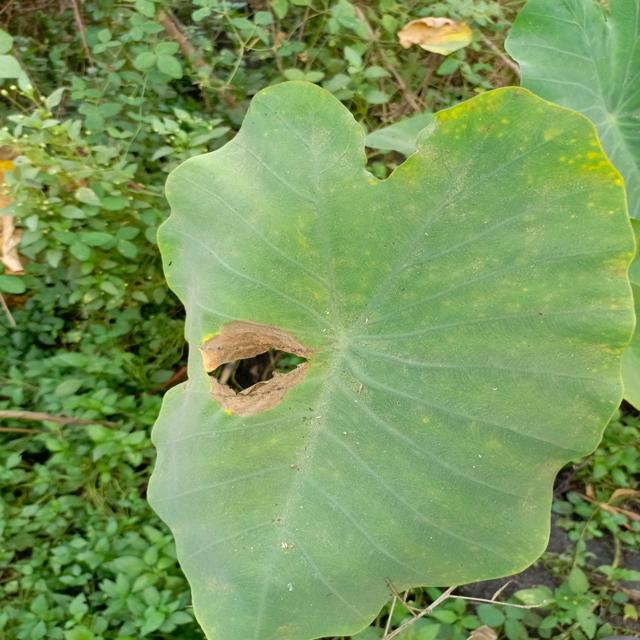
Label: Mid_Blight